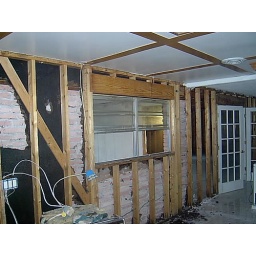
Note the windows within a wall